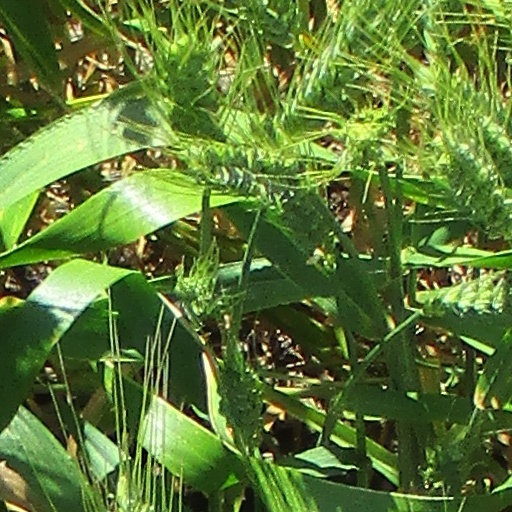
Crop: wheat